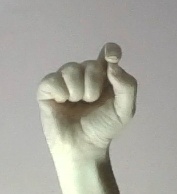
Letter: fa